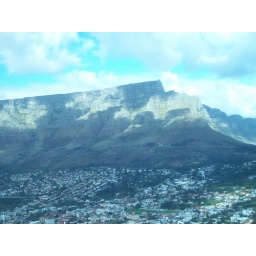
table mountain in the distance